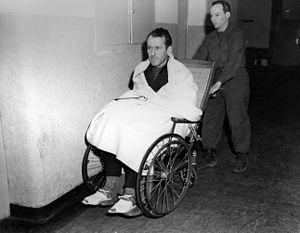
Ernst Kaltenbrunner, né le 4 octobre 1903 à Ried im Innkreis en Autriche et exécuté le 16 octobre 1946 à Nuremberg, est un haut fonctionnaire autrichien de la SS.